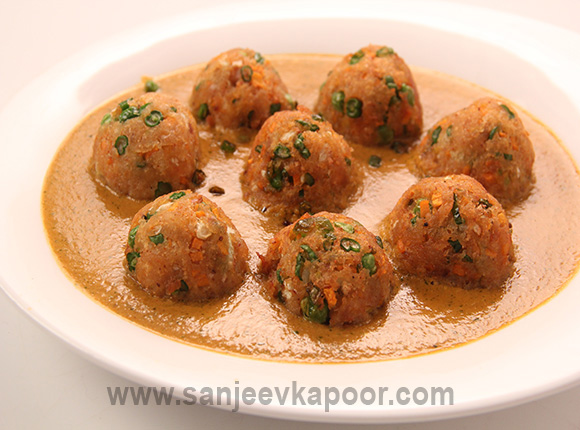
Label: meatball